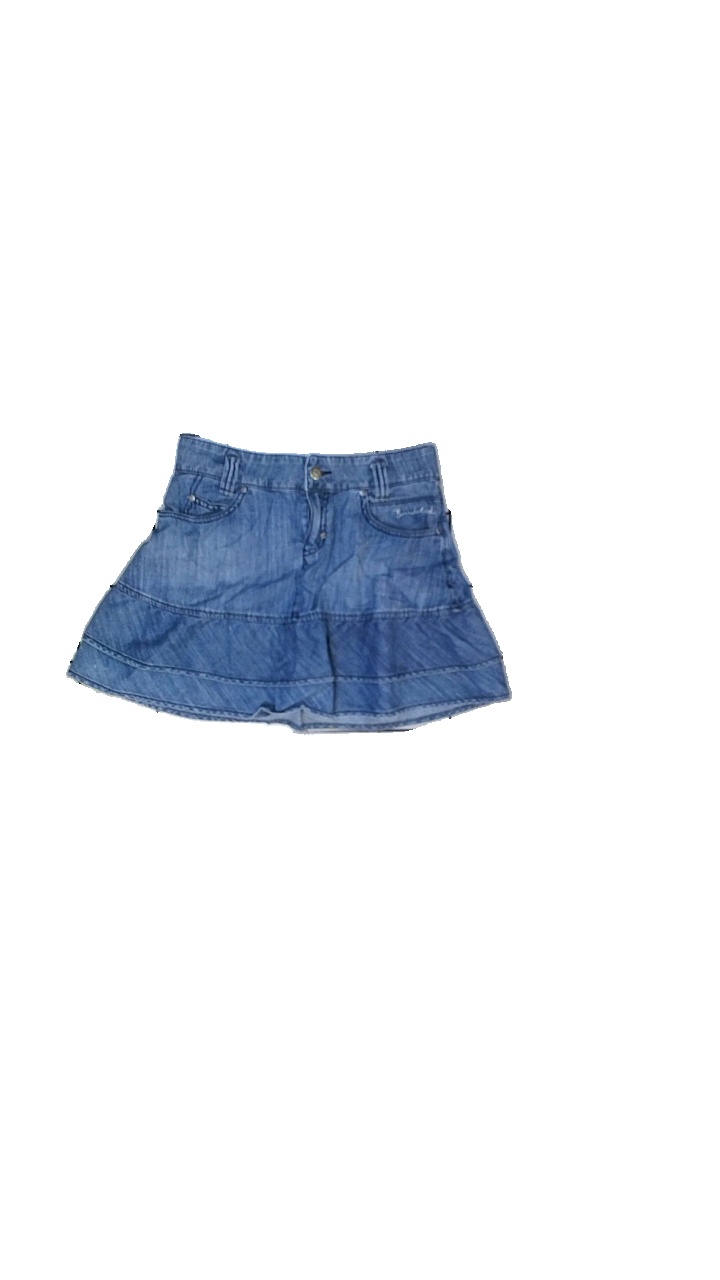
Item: Skirt (Ladies)
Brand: Bondelid
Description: blå jeans kjol
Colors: Blue
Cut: Regular
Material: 100% cotton
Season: All
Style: Denim
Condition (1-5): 5
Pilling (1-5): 5
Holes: Major
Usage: Reuse
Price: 50-100